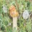
Label: mushroom